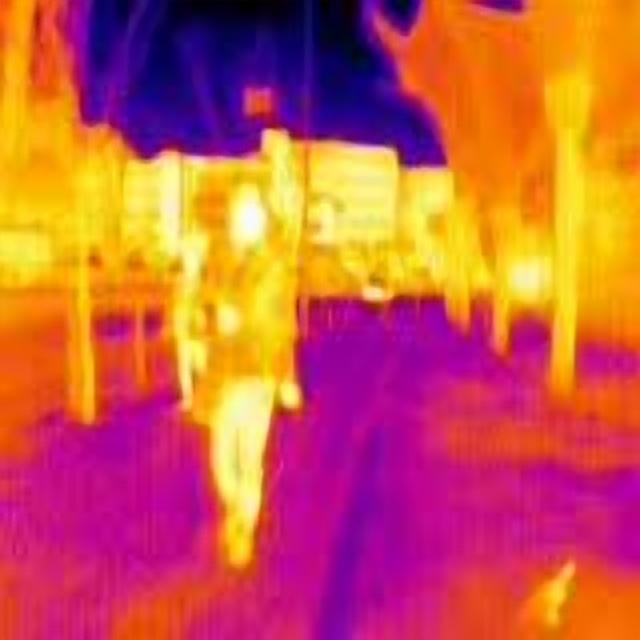
Detected objects:
label: person
label: person